Hangchow University

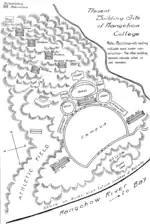

Since 1906, a new campus was proposed by the board of directors of Hangchow Presbyterian College. Located at Zhakou (闸口; Zakow), Zhejiang, the new campus was to the west of Zhakou station (闸口火车站), which was the western terminal of trains from Shanghai before the Qiantang River Bridge was built. From 1906 to 1911, the college acquired land on Qinwang Hill (秦望山) near Zhakou to build its new campus. The campus was a special combination of both the Western and Chinese architectural styles, with new buildings continued to be built while the university remained on the campus. The campus is now used by Zhejiang University and has become a major nationally protected historic site since 2006.